Operation Mallard

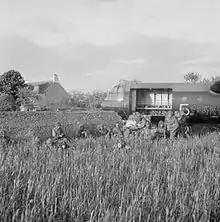
A Horsa glider, which crashed through a stone wall during landing.

The coastal area was guarded by the 716th Infantry Division. comprising eight infantry battalions deployed to defend of the Atlantic wall. Poorly equipped with a mixture of foreign weapons, the unit was manned by conscripts from Poland, Russia and France under a German officer and senior Non commissioned officers.